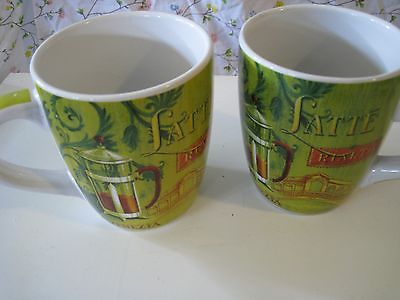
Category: mug